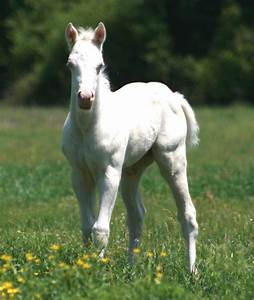
Label: horse